Pacific Bell (bull)

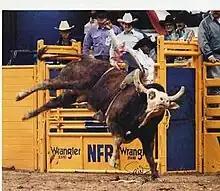
Pacific Bell bucking at a National Finals Rodeo

Pacific Bell #14 (April 1, 1981 – 1993) was an American bucking bull. He was the only three-time consecutive Professional Rodeo Cowboys Association (PRCA) Bucking Bull of the Year (1988 – 1990). In his career, he was successfully ridden only six times in over 150 attempts.